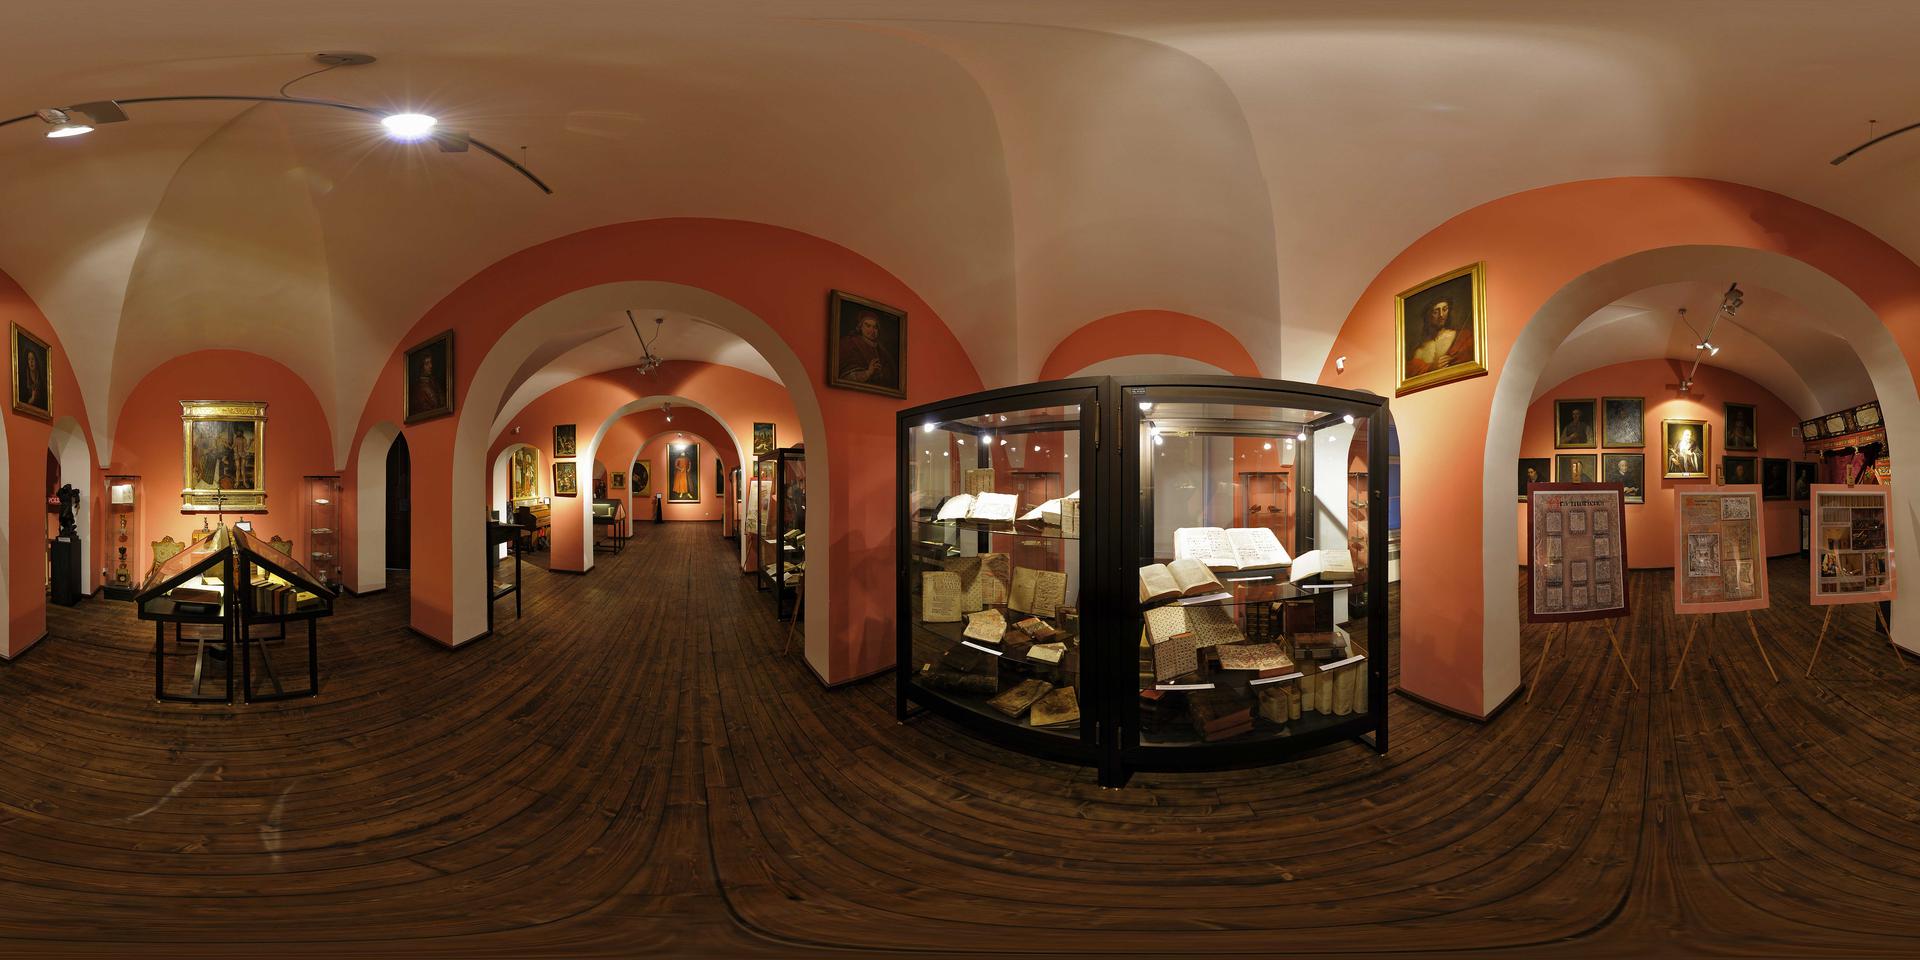
Referred object: Large portrait below the camera's current view

Referred object: turn slightly right to the large glass display case

Referred object: the black glass display case opposite the triangular wooden display table